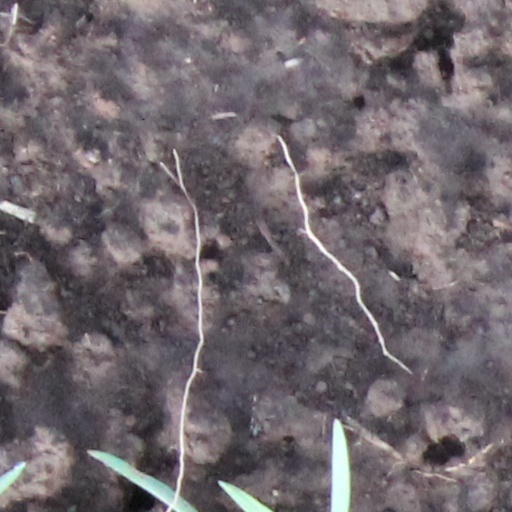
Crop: wheat